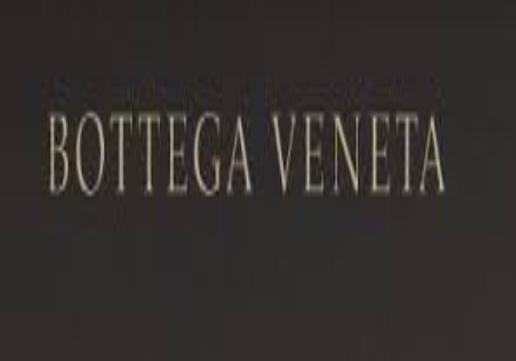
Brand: Bottega Veneta
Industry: Clothes